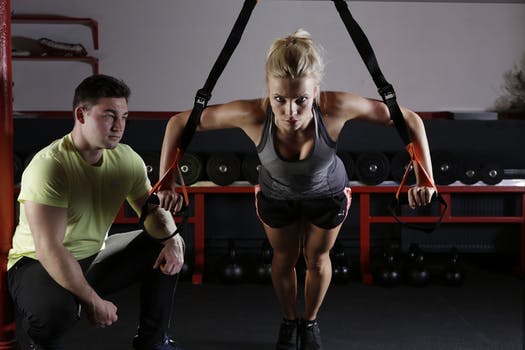
Label: No Watermark